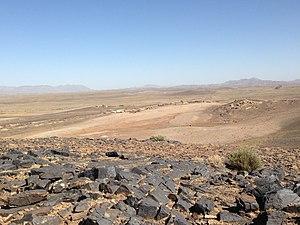
Le district de Zhob est une subdivision administrative du nord de la province du Baloutchistan au Pakistan. Créé en 1890 autour de sa capitale Zhob, le district compte une importante frontière avec l'Afghanistan.